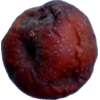
Label: apples